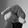
ASL letter: Q